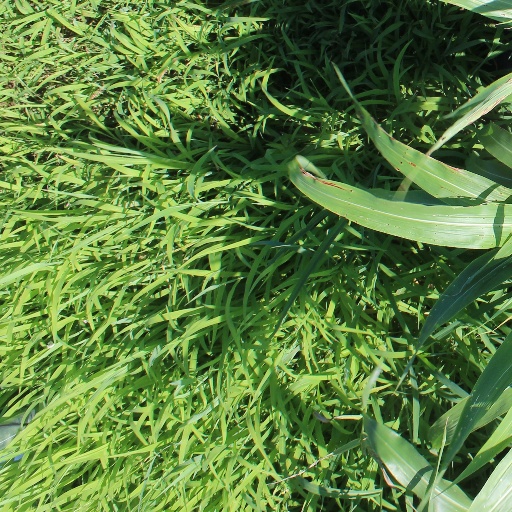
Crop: sorghum